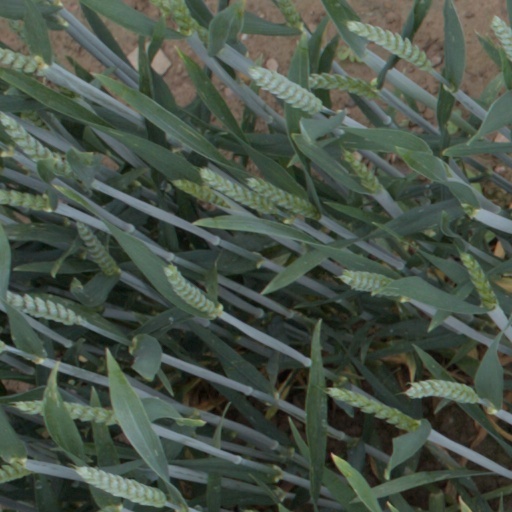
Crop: wheat